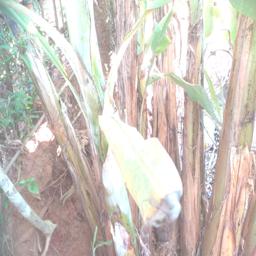
Label: MALBHOG LEAF